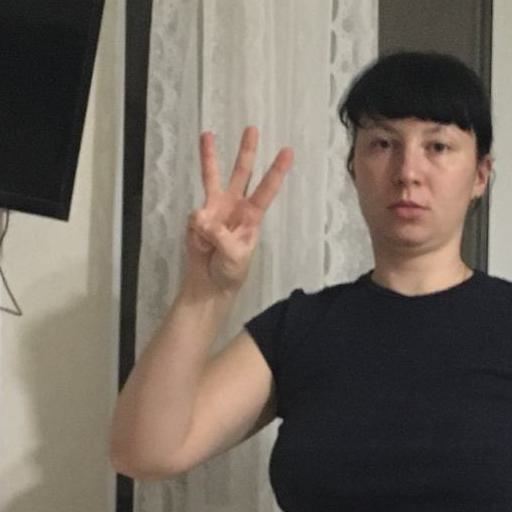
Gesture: three